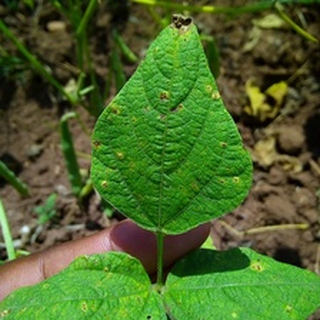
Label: bean_rust